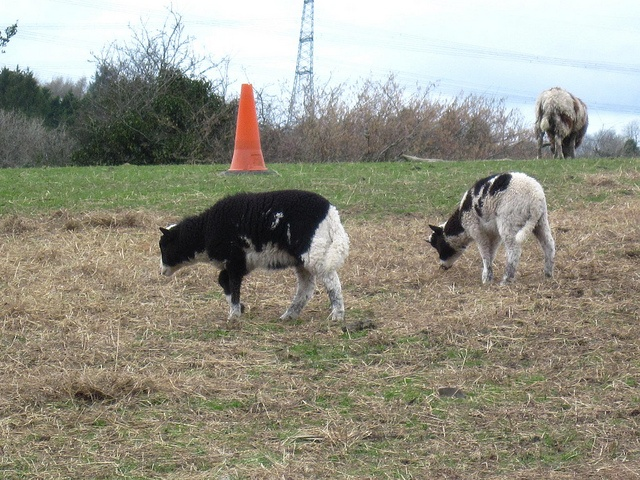
The three animals are grazing in the field.
Two young calves grazing in an open field.
Three cows are grazing on the grass by an orange cone.
Three spotted furry animals gazing in a field.
A group of cows eating grass on the land